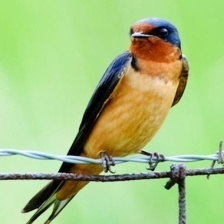
Species: BARN SWALLOW
Scientific name: HIRUNDO RUSTICA